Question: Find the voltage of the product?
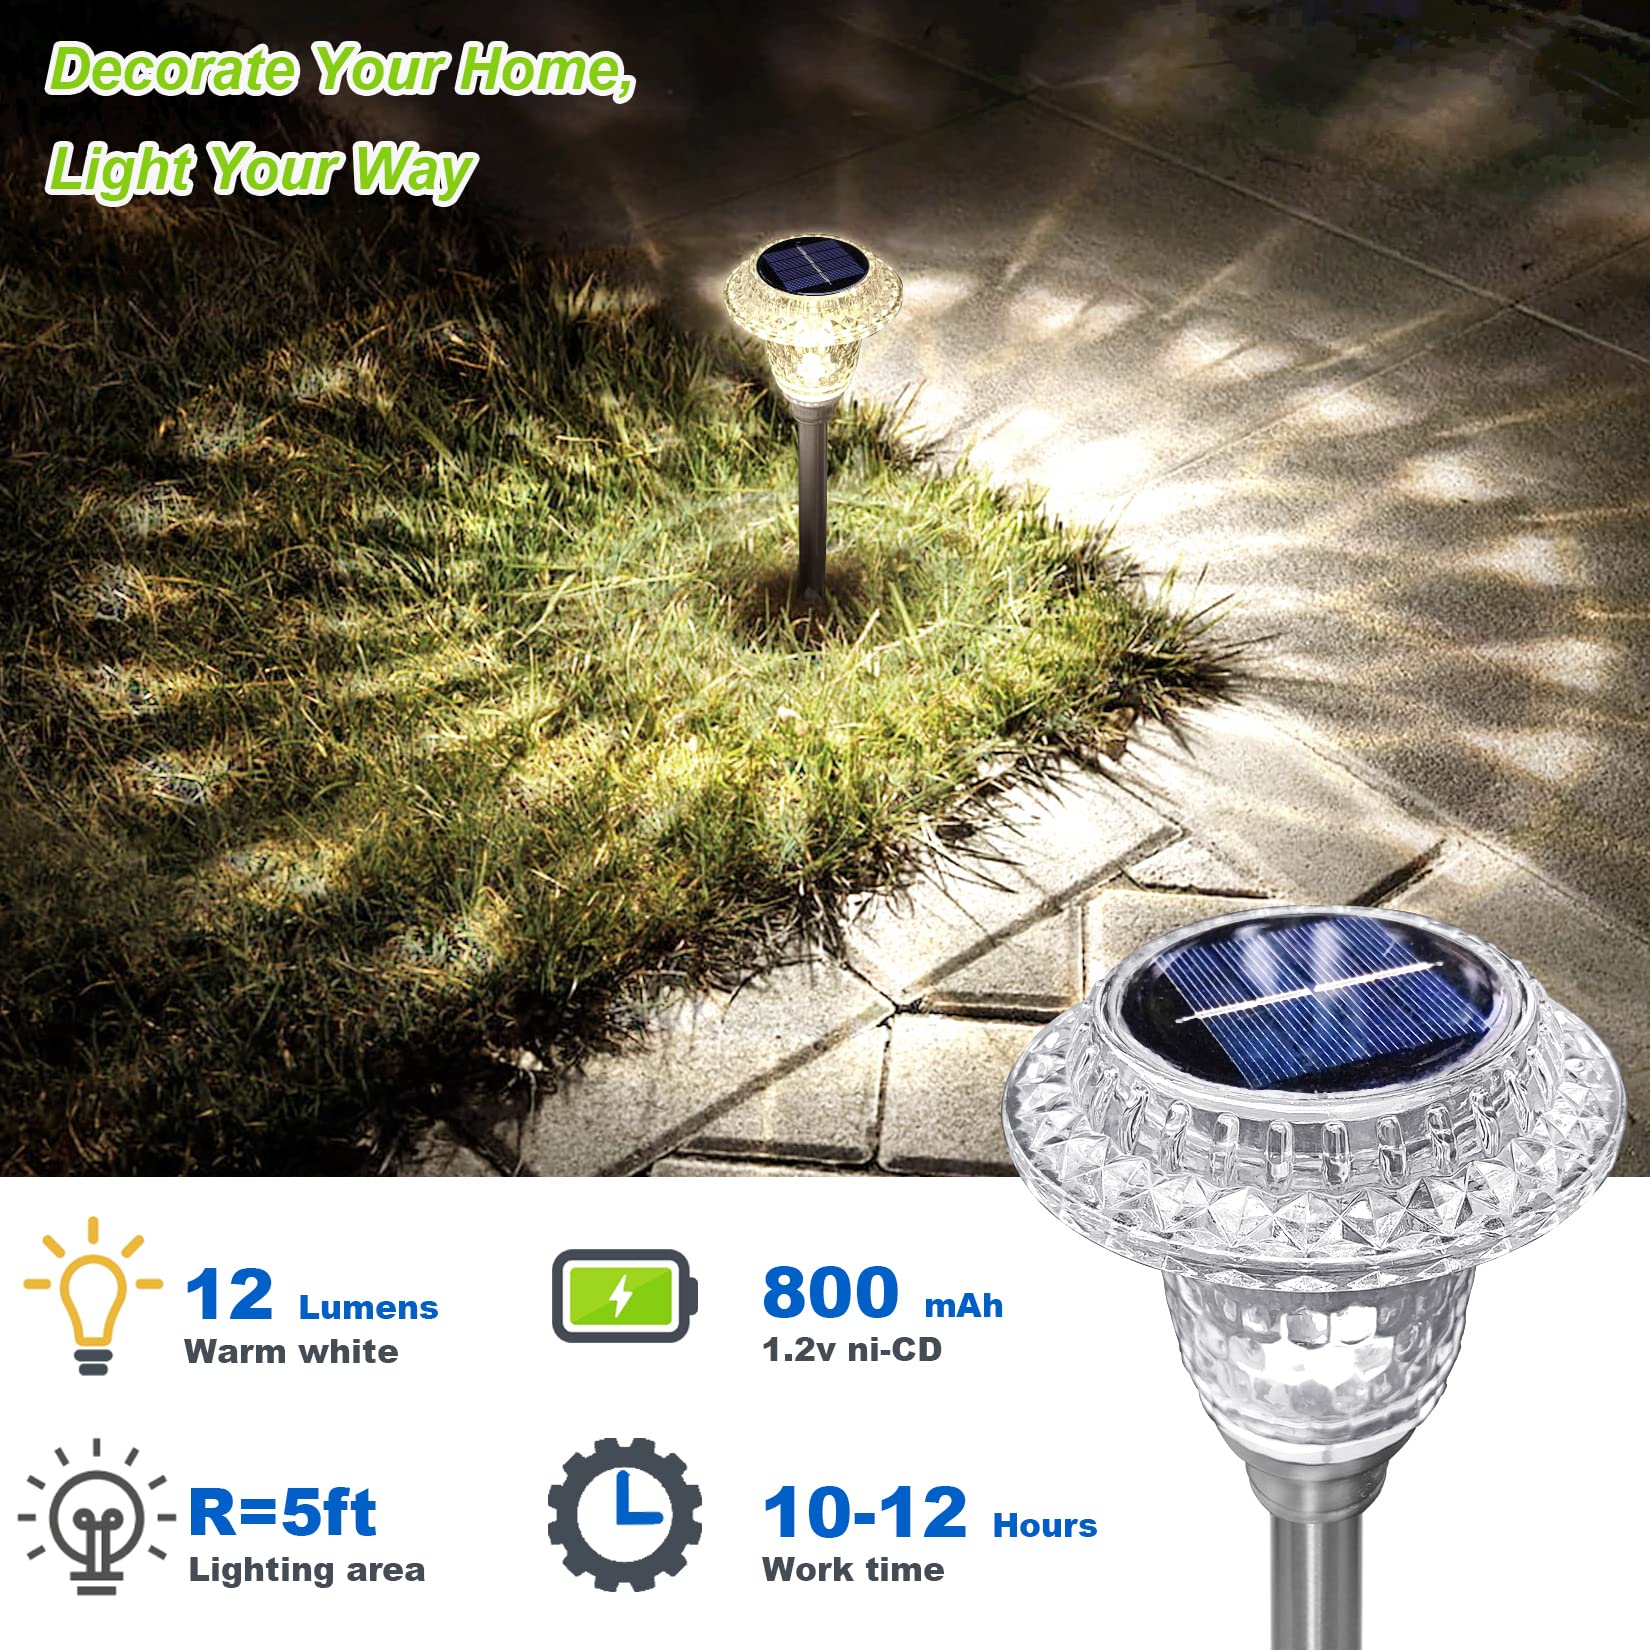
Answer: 1.2 volt